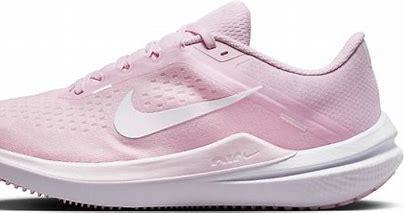
Brand: Nike
Model: Winflo 10